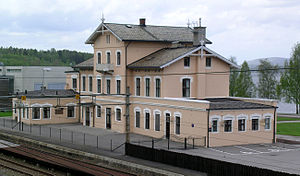
Eidsvoll Station / Galleri
Eidsvoll Station er en jernbanestation, der ligger i Eidsvoll i Akershus fylke i Norge. Stationen ligger 67,51 km fra Oslo S, 127,2 meter over havets overflade og er endestation for de lokale tog på strækningen mellem Kongsberg – Oslo – Gardermoen – Eidsvoll og regionaltog fra Skien. Desuden betjenes den af regionaltog mellem Drammen og Lillehammer.